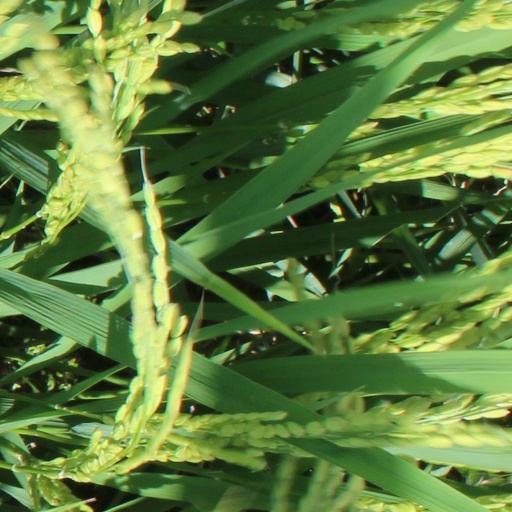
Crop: rice